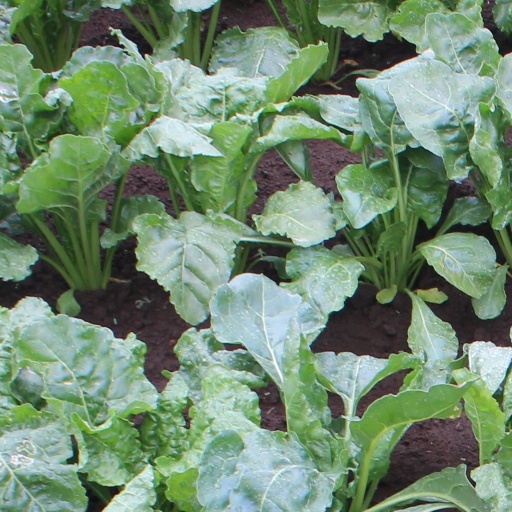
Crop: sugar beet